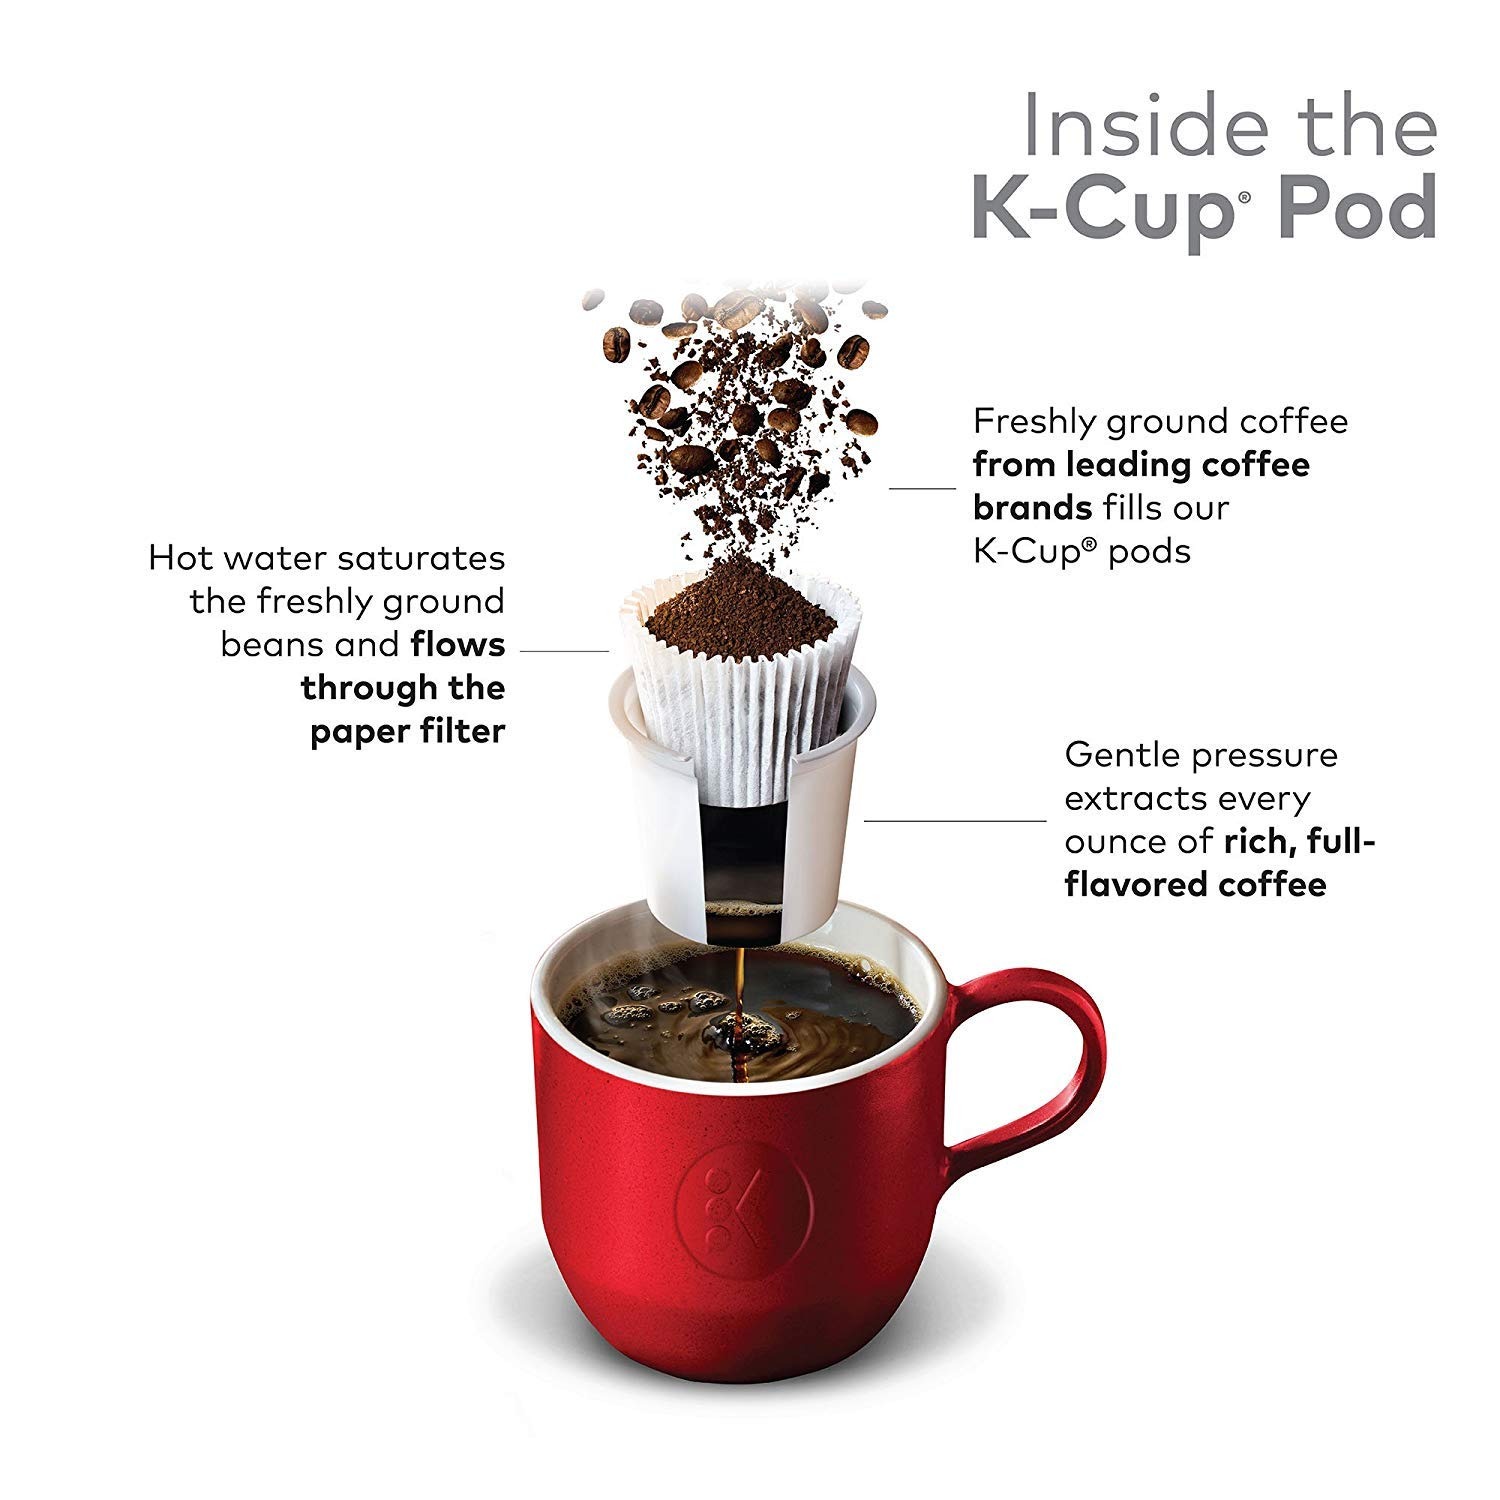
Item Name: Green Mountain Coffee Keurig Decaf Hazelnut K-Cups 24 Ct
Value: 24.0
Unit: Count

Price: 16.98